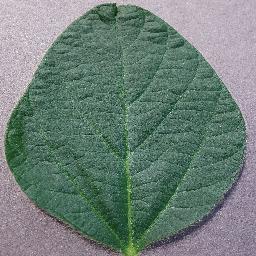
Label: Soybean___healthy